Rolex Learning Center

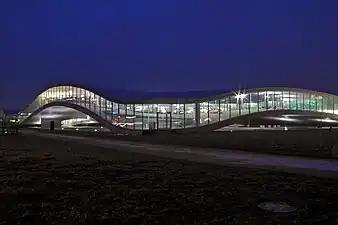
EPFL Learning Center, in 2012.

The Rolex Learning Center is a public library and the main research library of EPFL, the Swiss Federal Institute of Technology in Lausanne. Designed by the winners of 2010 Pritzker Prize, Japanese-duo SANAA, it was inaugurated on 22 February 2010.